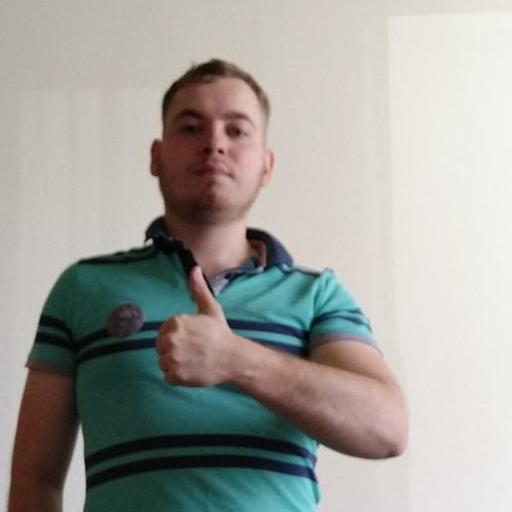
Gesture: like